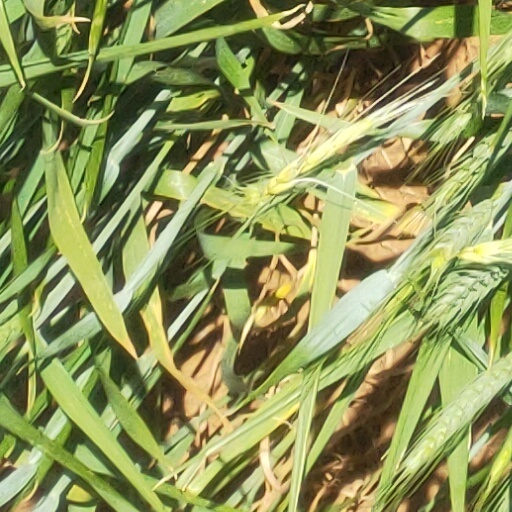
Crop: wheat